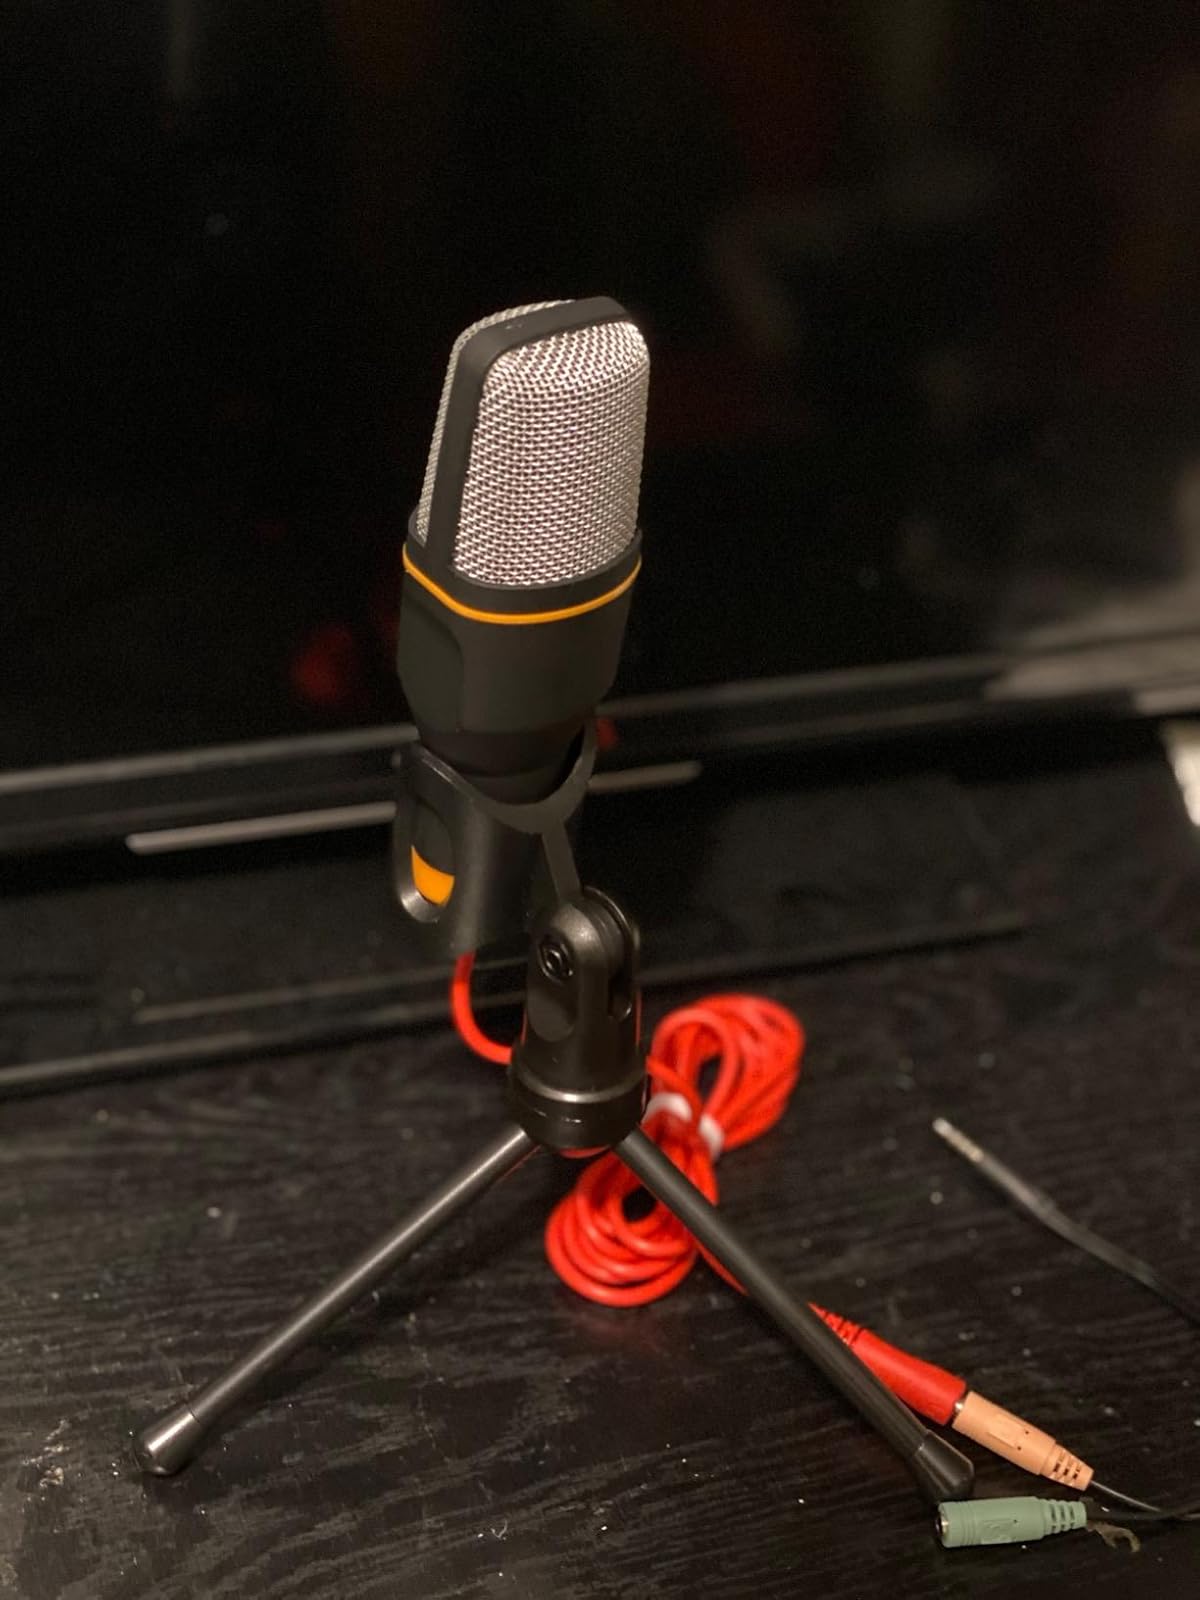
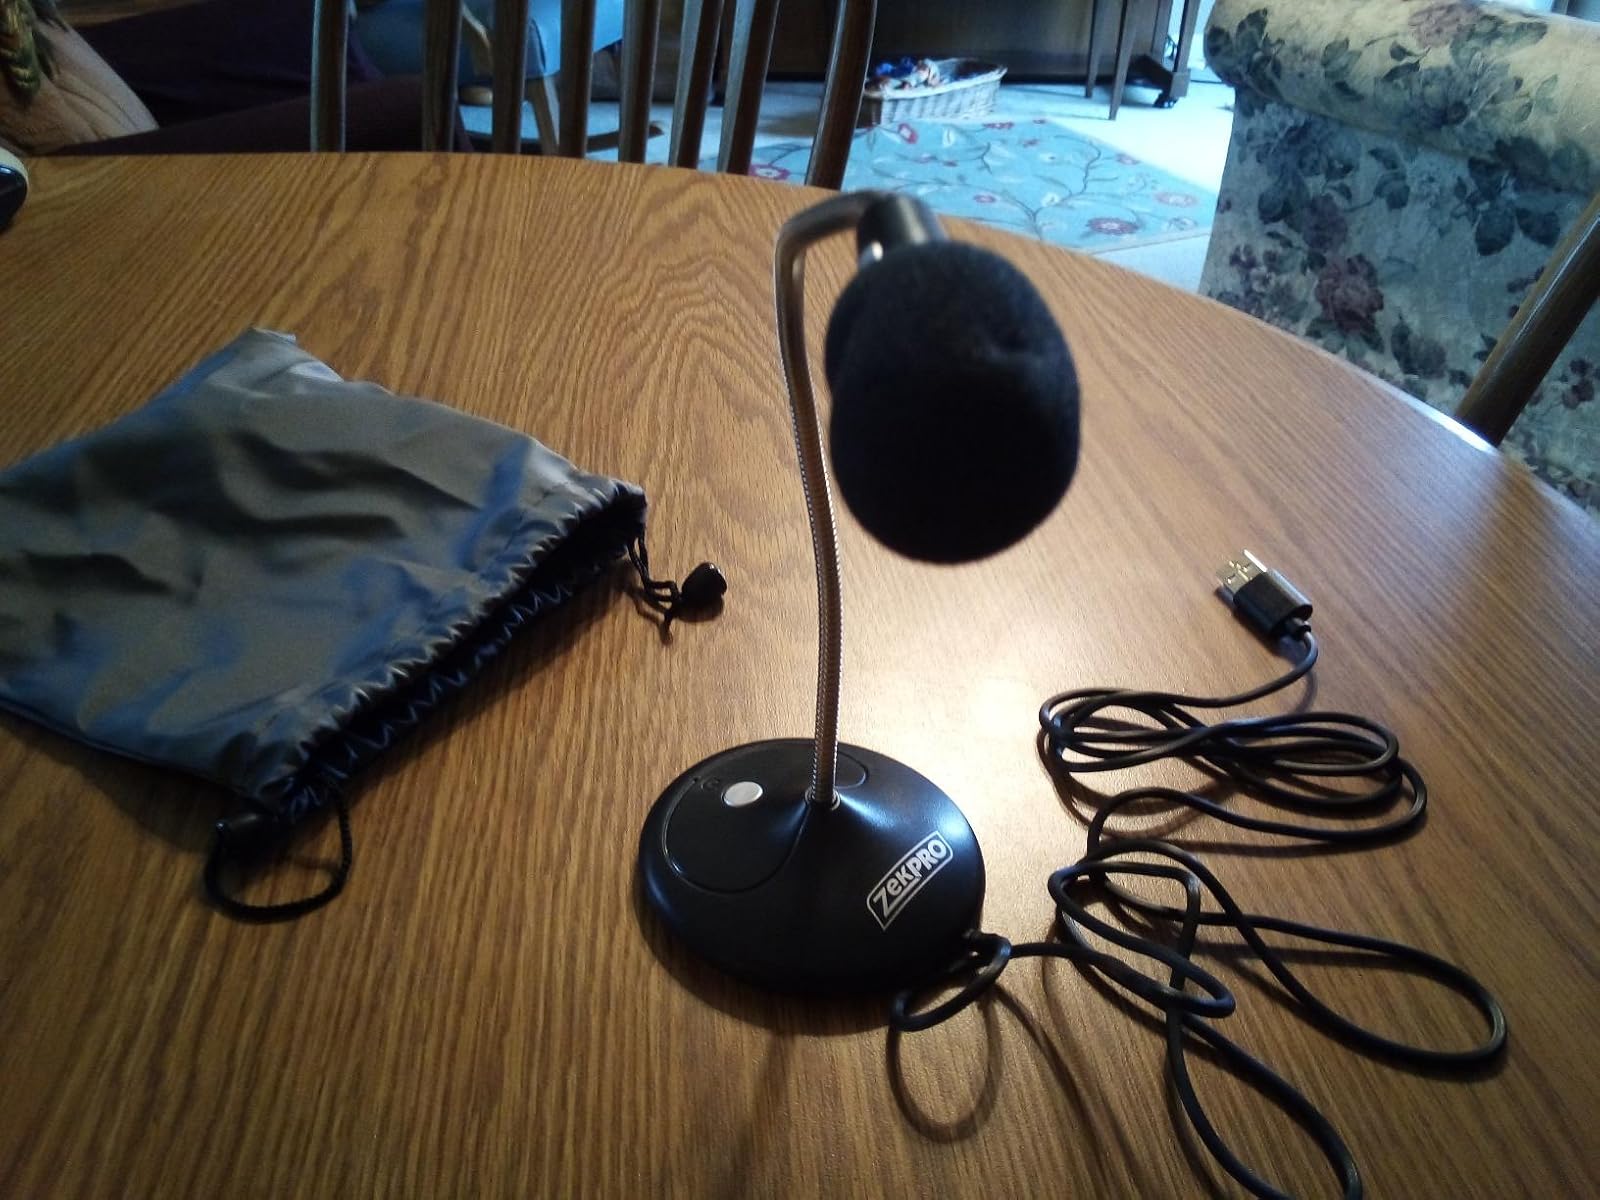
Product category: microphone
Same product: no